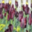
Label: tulip